Polish–Soviet War

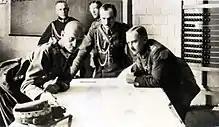
Władysław Sikorski and the 5th Army Staff in August 1920

Tukhachevsky's intention was to destroy the Polish armies in the region of Warsaw. His plan was to have one of his armies attack the Polish capital from the east, while three other were to force their way across the Vistula further north, between Modlin and Toruń. Parts of this formation were going to be used to outflank Warsaw from the west. He issued orders to this effect on 8 August. It had soon become apparent to Tukhachevsky that his designs were not producing the desired result.